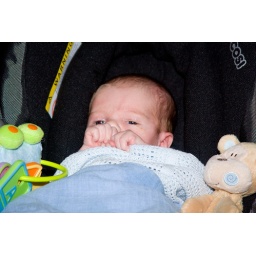
Harry in car seat